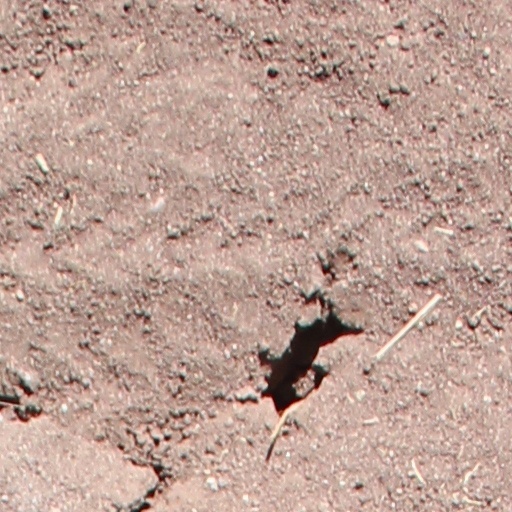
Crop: wheat